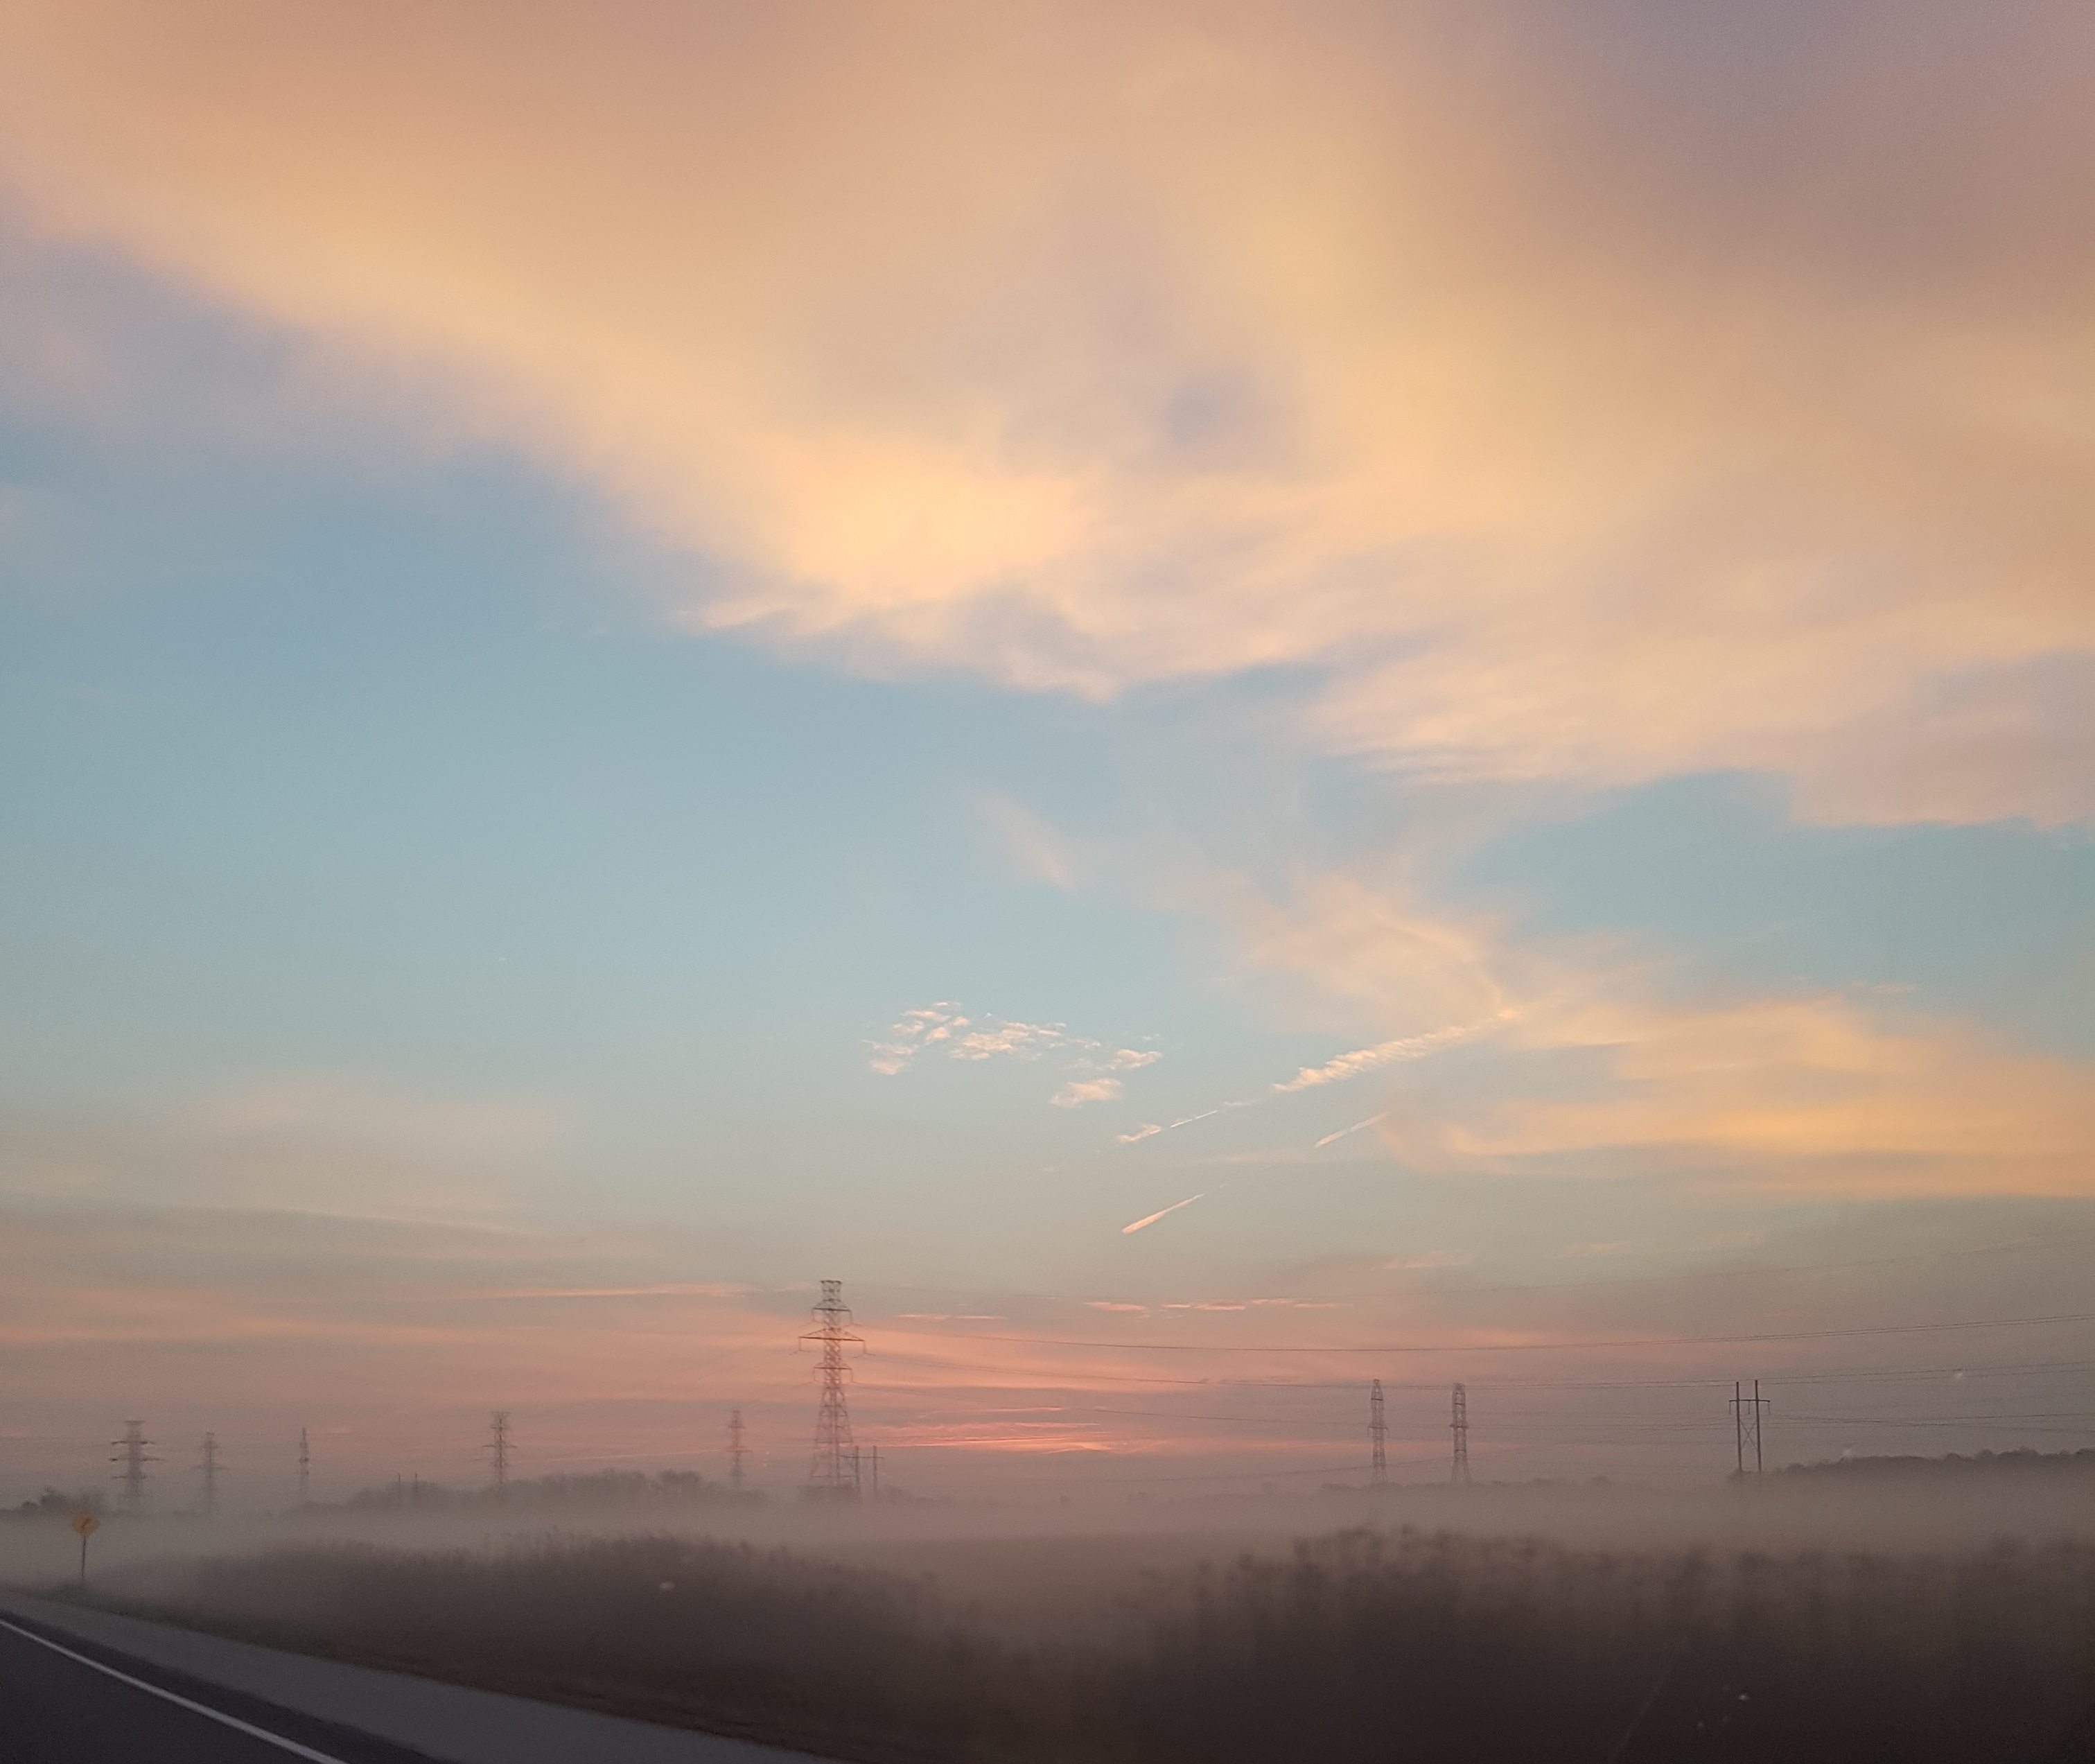
sea, horizon, cloud, sky, sun, sunrise, sunset, sunlight, morning, dawn, atmosphere, dusk, evening, afterglow, meteorological phenomenon, atmospheric phenomenon